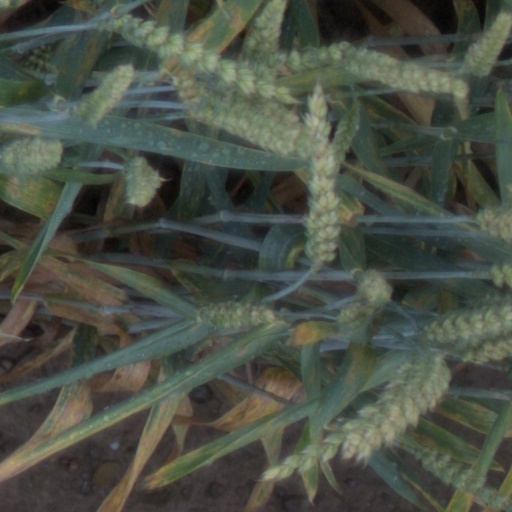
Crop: wheat